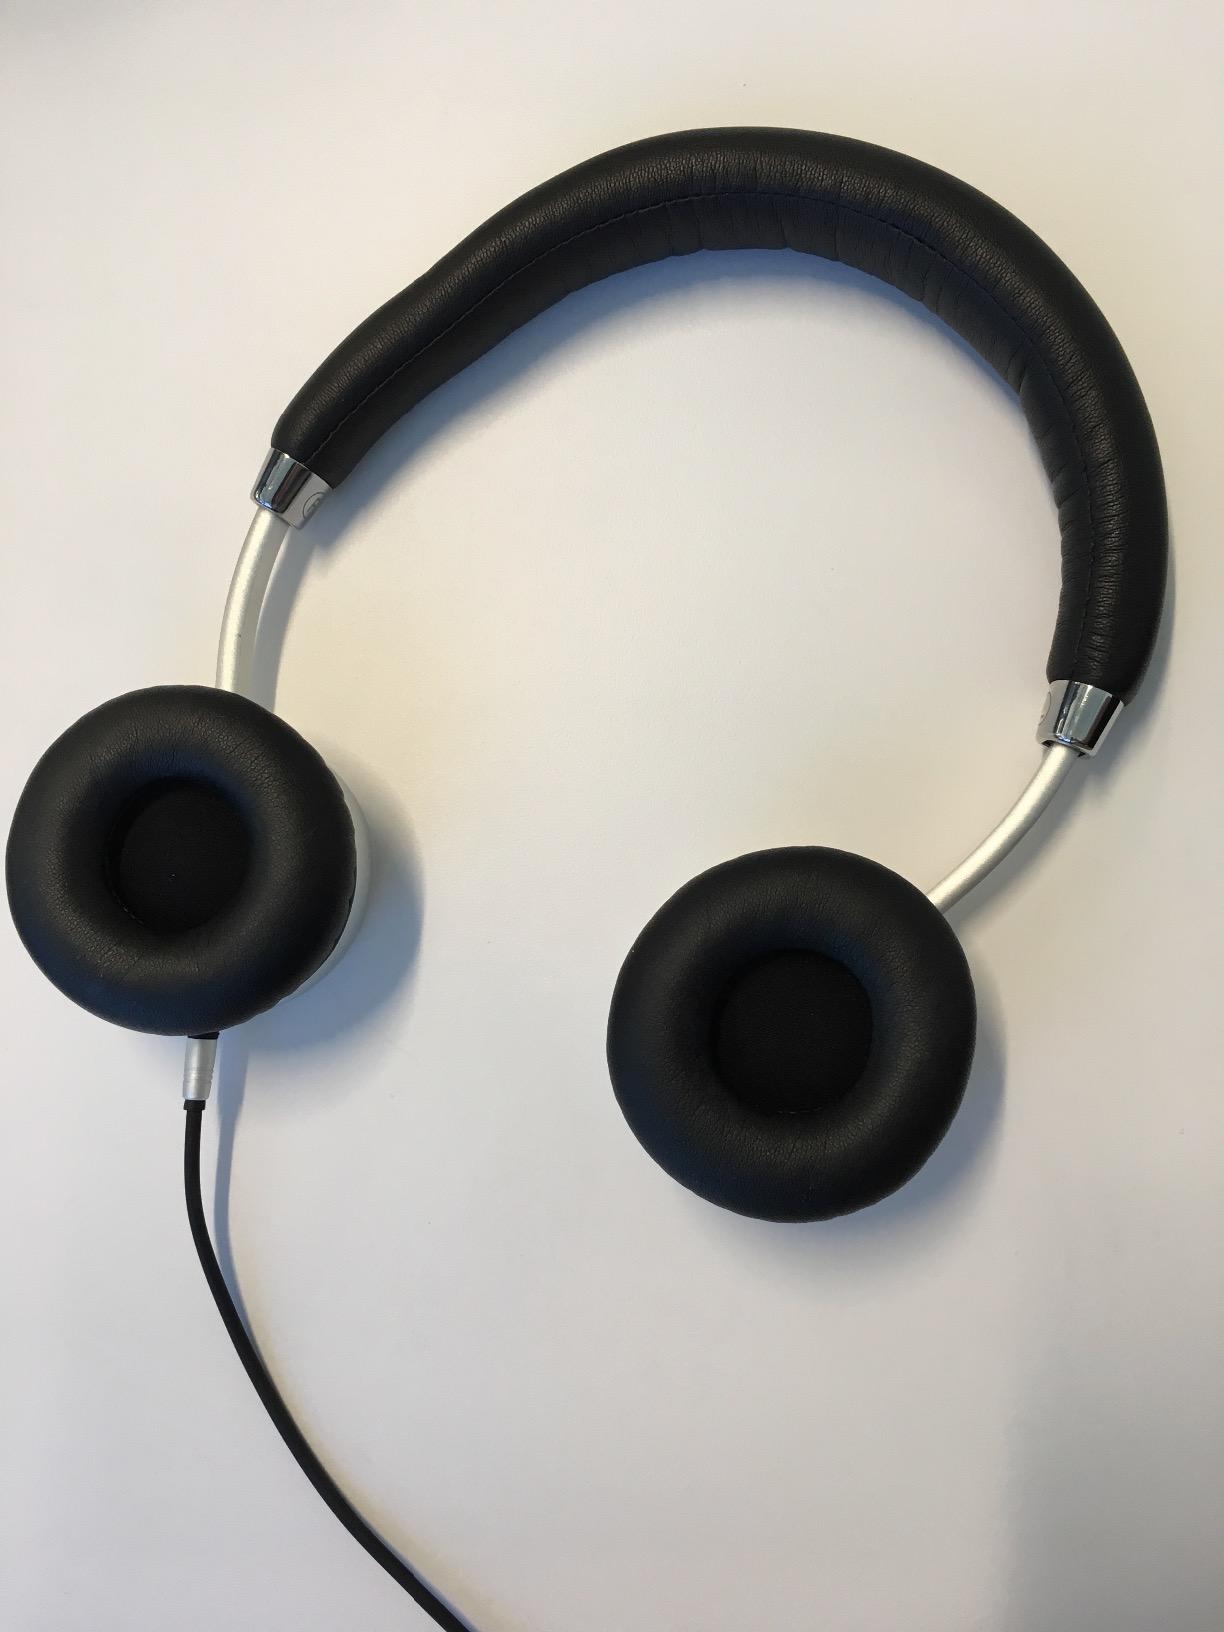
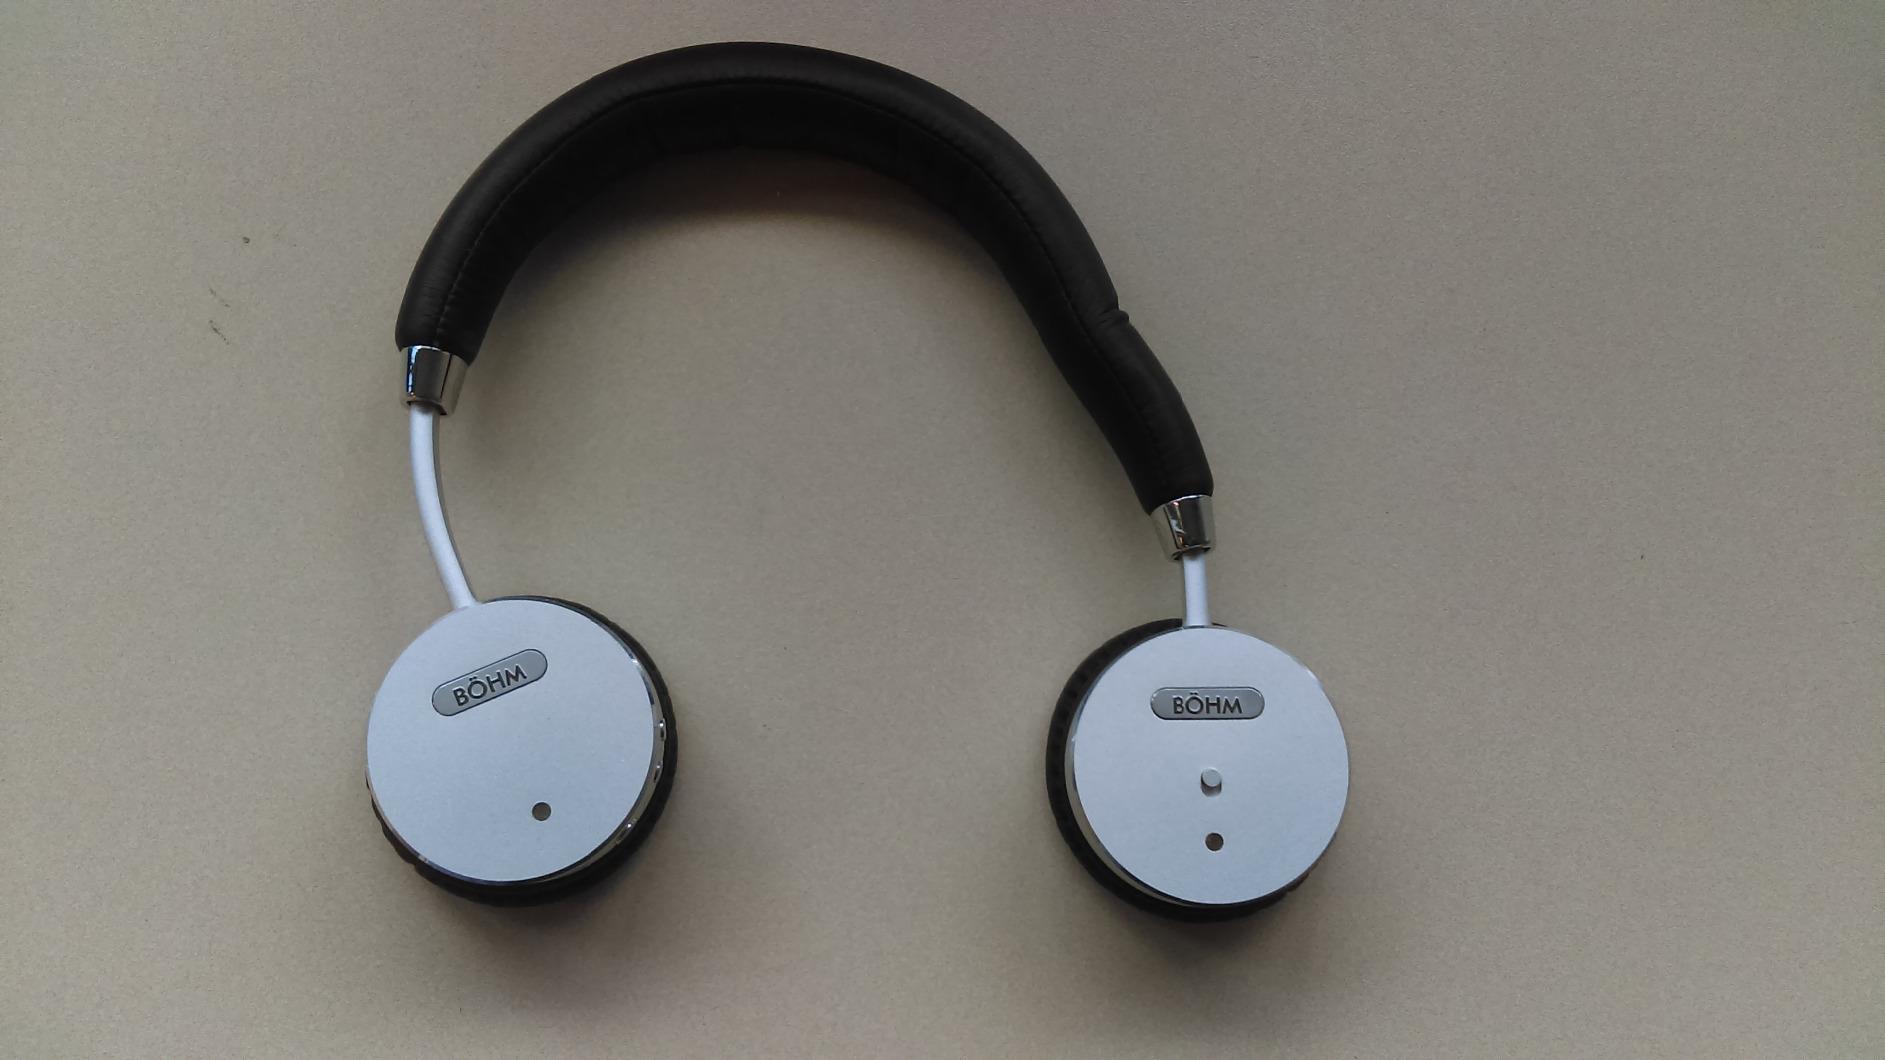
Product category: headphones
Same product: yes